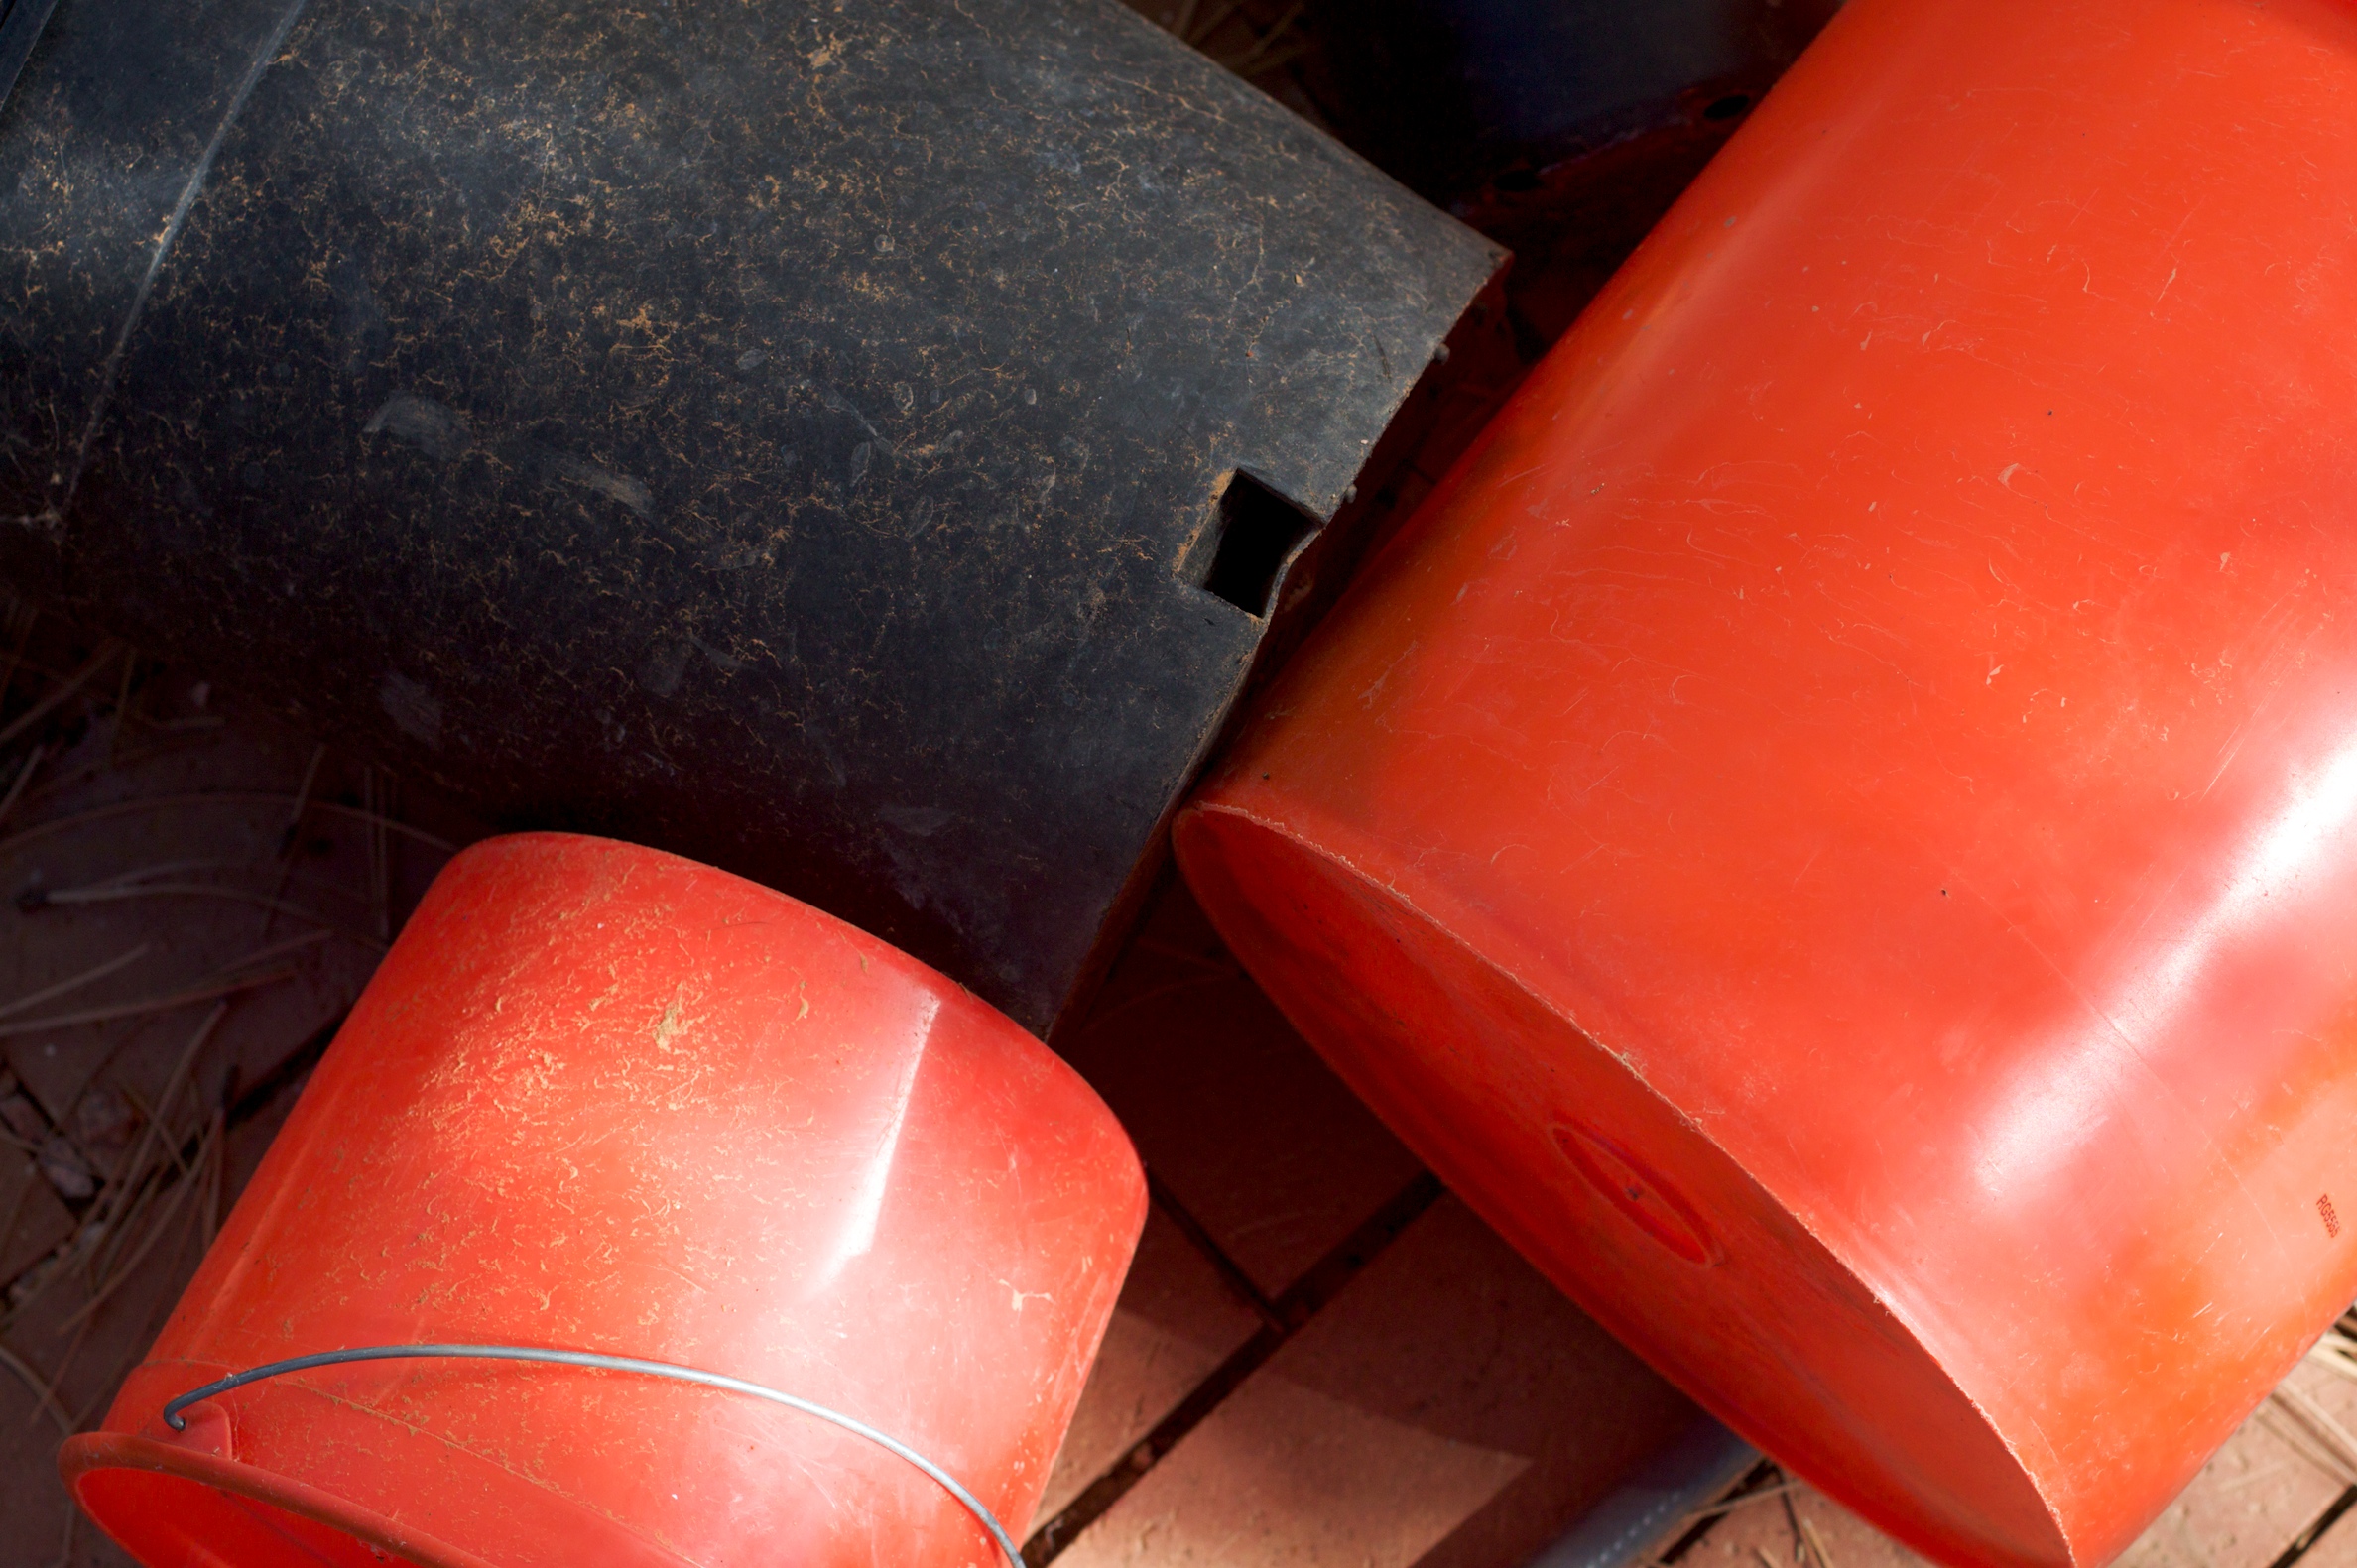
wheel, red, material, man made object